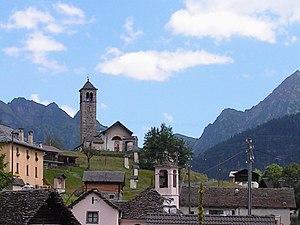
Campo Vallemaggia. Église San Bernardo. File:Campo eglise 2011-07-11 14 35 46 PICT3329.JPG recadrée.
Cette liste présente les biens culturels d'importance nationale dans le canton du Tessin. Cette liste correspond à l'édition 2009 de l'Inventaire Suisse des biens culturels d'importance nationale pour le canton du Tessin. Il est trié par commune et inclus : 150 bâtiments séparés, 26 collections et 35 sites archéologiques.